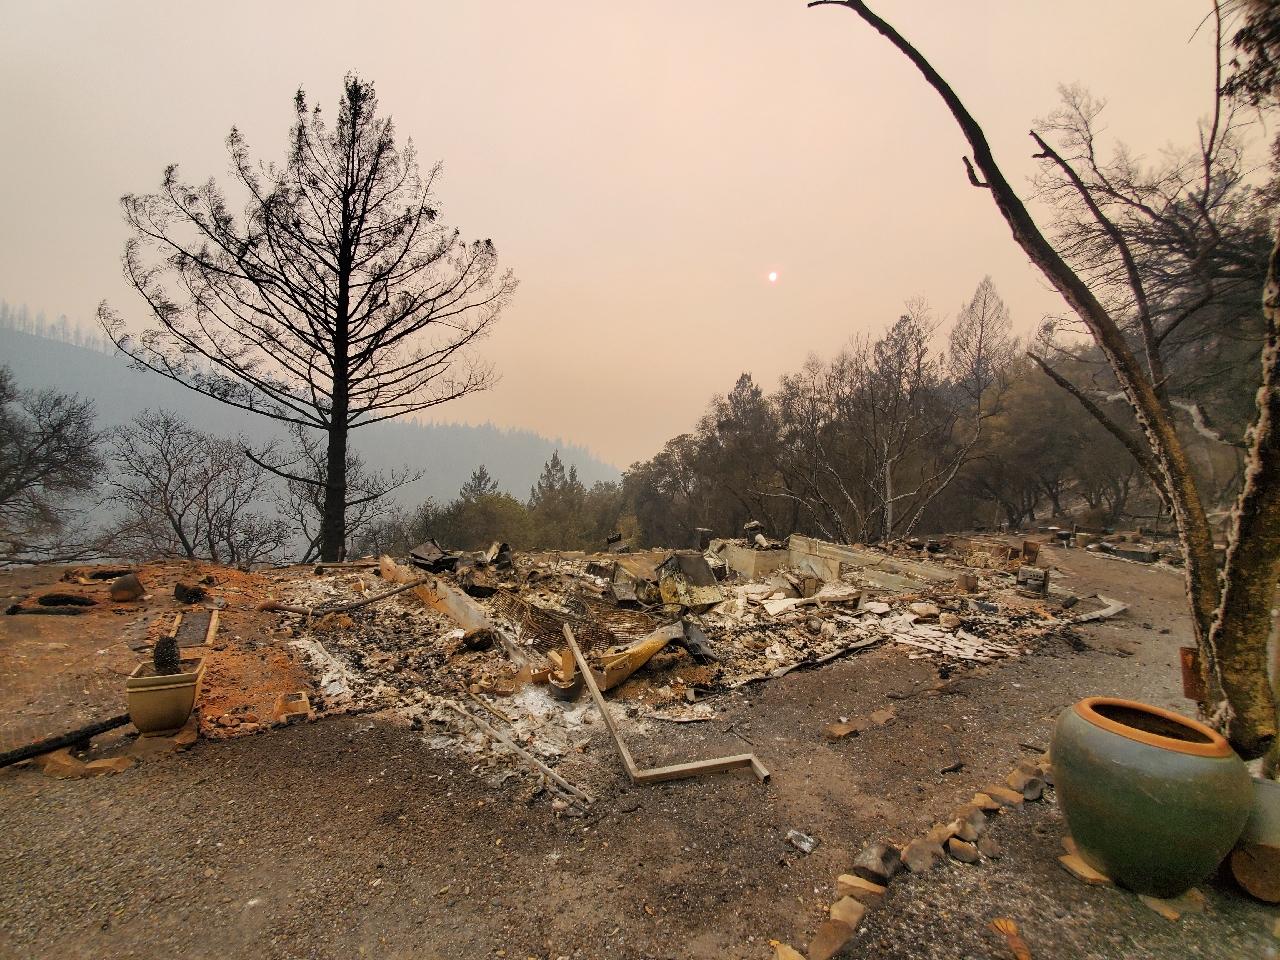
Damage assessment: destroyed